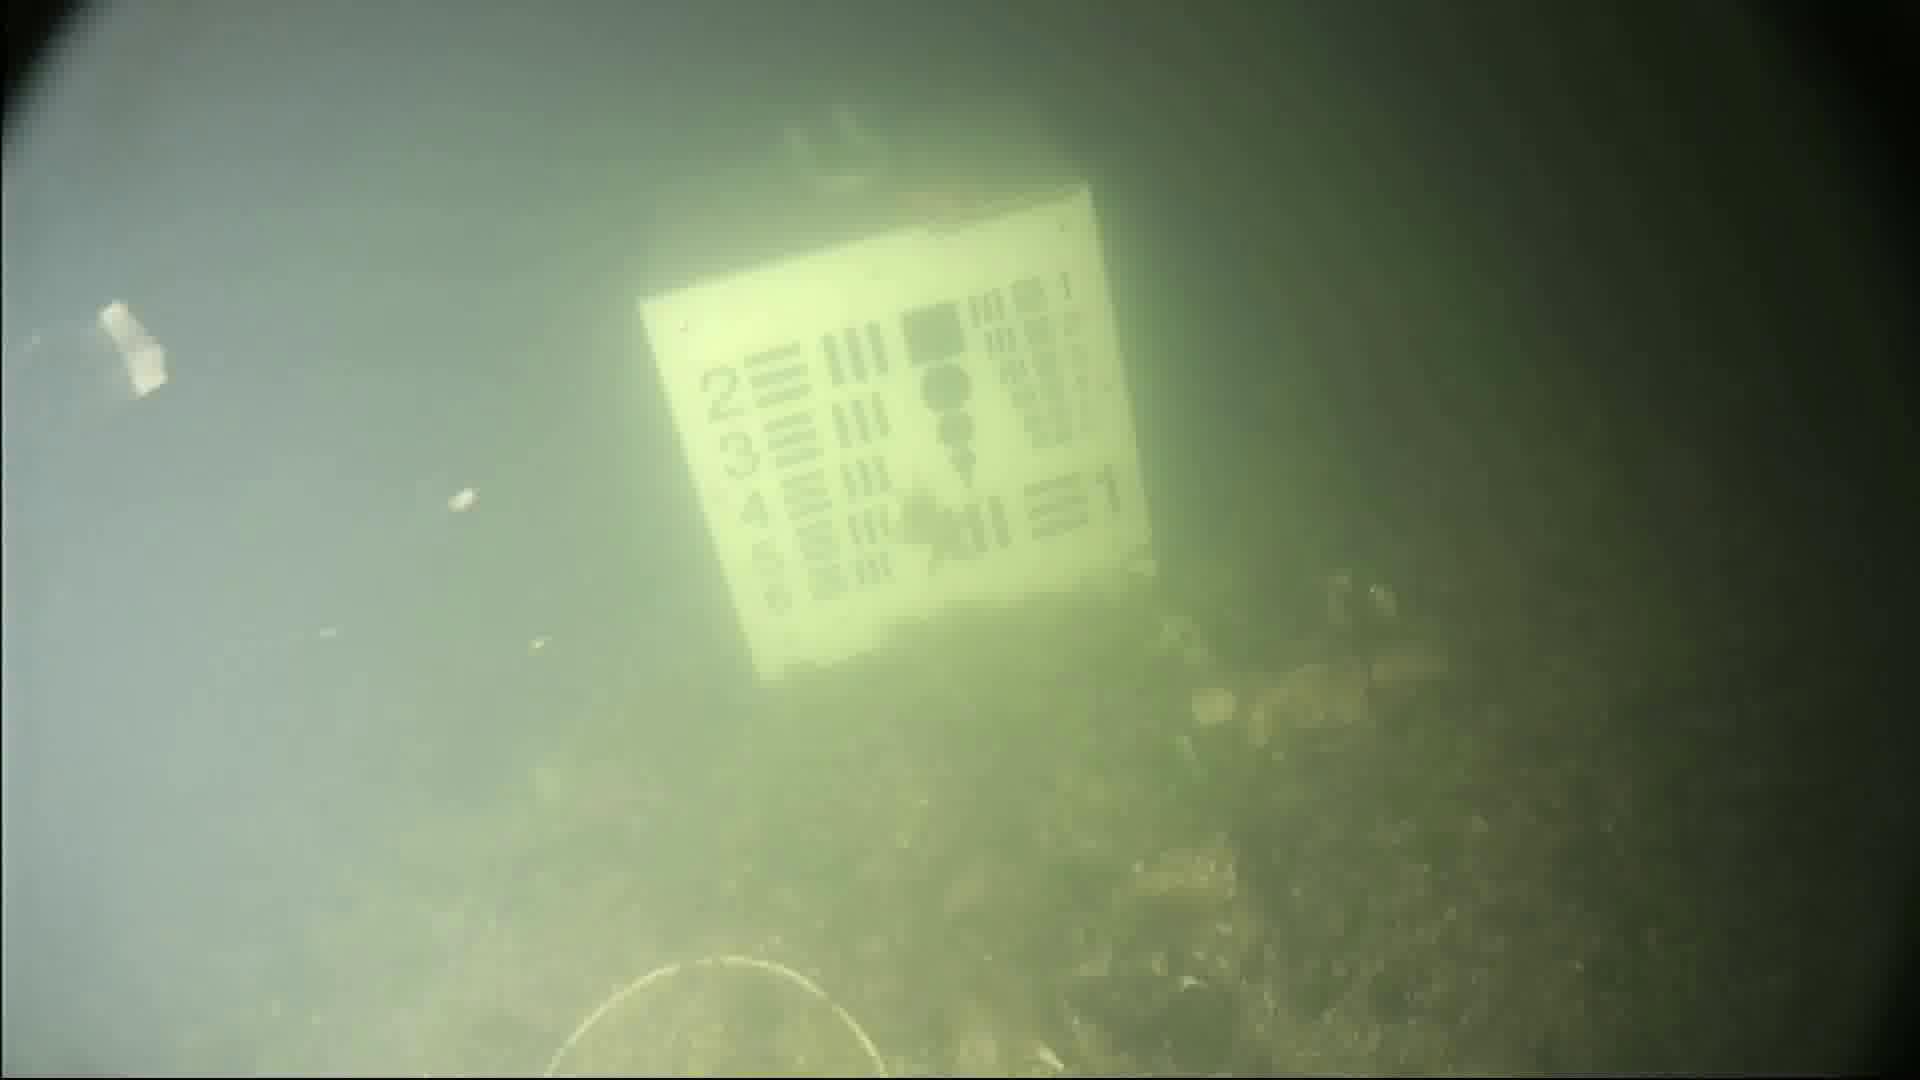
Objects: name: starfish